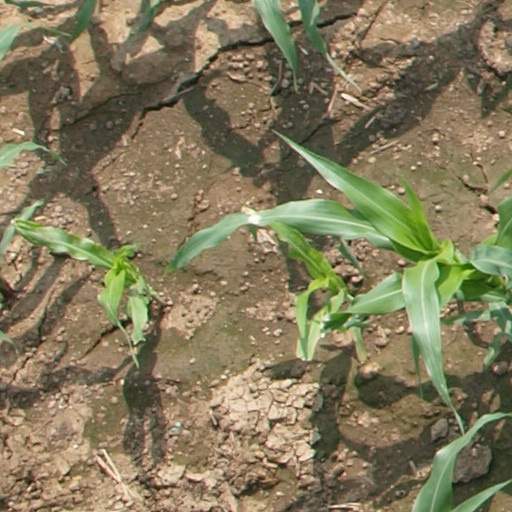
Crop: maize; corn